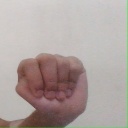
अक्षर: ठ